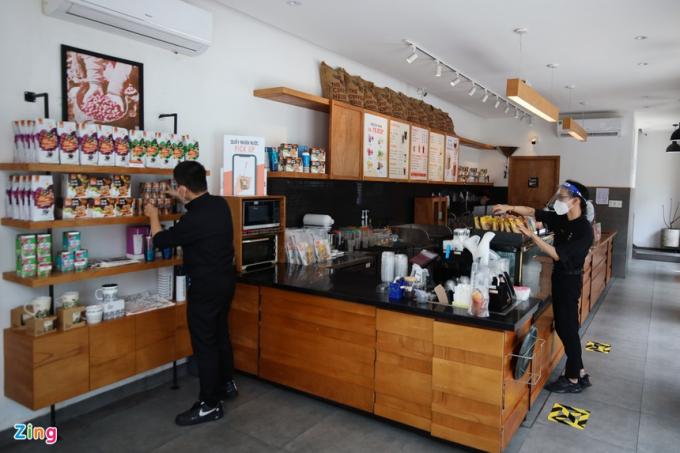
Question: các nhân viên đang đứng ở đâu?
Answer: tiệm cà phê